2005 MTV Europe Music Awards

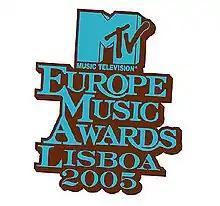

The 2005 MTV Europe Music Awards were held at Pavilhão Atlântico,